You Can't Do That on Television

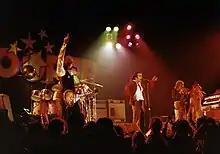
The show featured live music performances, including the band Trooper.

In 1981, the new American youth-oriented cable network Nickelodeon took an interest in "YCDTOTV". Nickelodeon originally aired several episodes in the edited half-hour syndicated format as a test run. The response was positive, and in January 1982, Nickelodeon began airing the entire edited season. By 1983, "YCDTOTV" was the network's highest-rated show.